South Norwood Country Park

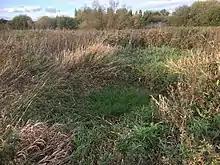
The site of the moat, now heavily overgrown and hard to make out

South Norwood Country Park is a park in South Norwood, close to Elmers End and Birkbeck train stations. The historic Kent-Surrey border runs through the site, and since 1965 it has been located wholly in the London Borough of Croydon. It is a 47 hectare (116 acre) green space which opened in 1989. The park is a mix of countryside and parkland, and land formerly used for sewage farms serving the growing London population.